Harry Abend

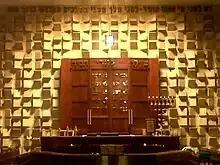
Heichal of the synagogue, designed by Harry Abend.

Between 1965 and 1970, Abend was the professor of tridimensional composition at the Neumann Institute of Design, where other renowned artists such as Gego, Gerd Leufert, Nedo, Manuel Quintana Castillo, Guillermo Meneses, and Luisa Zuloaga de Palacios taught similar courses. He established himself in London for six years, then returned to Caracas to continue his artistic work. In the next following decades, his style developed and matured as he engaged in numerous projects, installations, art exhibitions and collectives. Abend's sculptures are done mainly in wood, bronze, and concrete; he is also known for designing high-scale architectural elements of important buildings, such as the façade of the Teatro Teresa Carreño, the ceiling of the Caracas Israeli Union synagogue, and the new perimeter fence of the Court of Supreme Justice in Venezuela. Abend was a skilled engraver and illustrator; he also engaged in jewelry making, working primarily with gold, silver and precious gems. The elegant nature of his jewels is such that he was commissioned by the Venezuelan Government several times to craft pieces as gifts for important diplomatic personalities (e.g., he produced a complete jewelry set for Patricia Nixon while she was the First Lady of the United States).